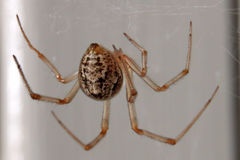
Species: Parasteatoda_tepidariorum